Tesla Model X

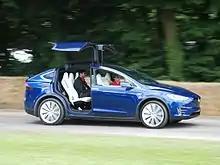
The Model X has double-hinged falcon wing doors.

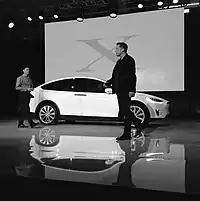
Elon Musk delivering one of the first six Model X (VIN 0002) Founders Series models to Tesla board member Steve Jurvetson

The Model X weighs about 8% more than the Model S and shares about 30% of its parts content – down from around 60% expected when development began. The cargo space is 87.8 ft³.